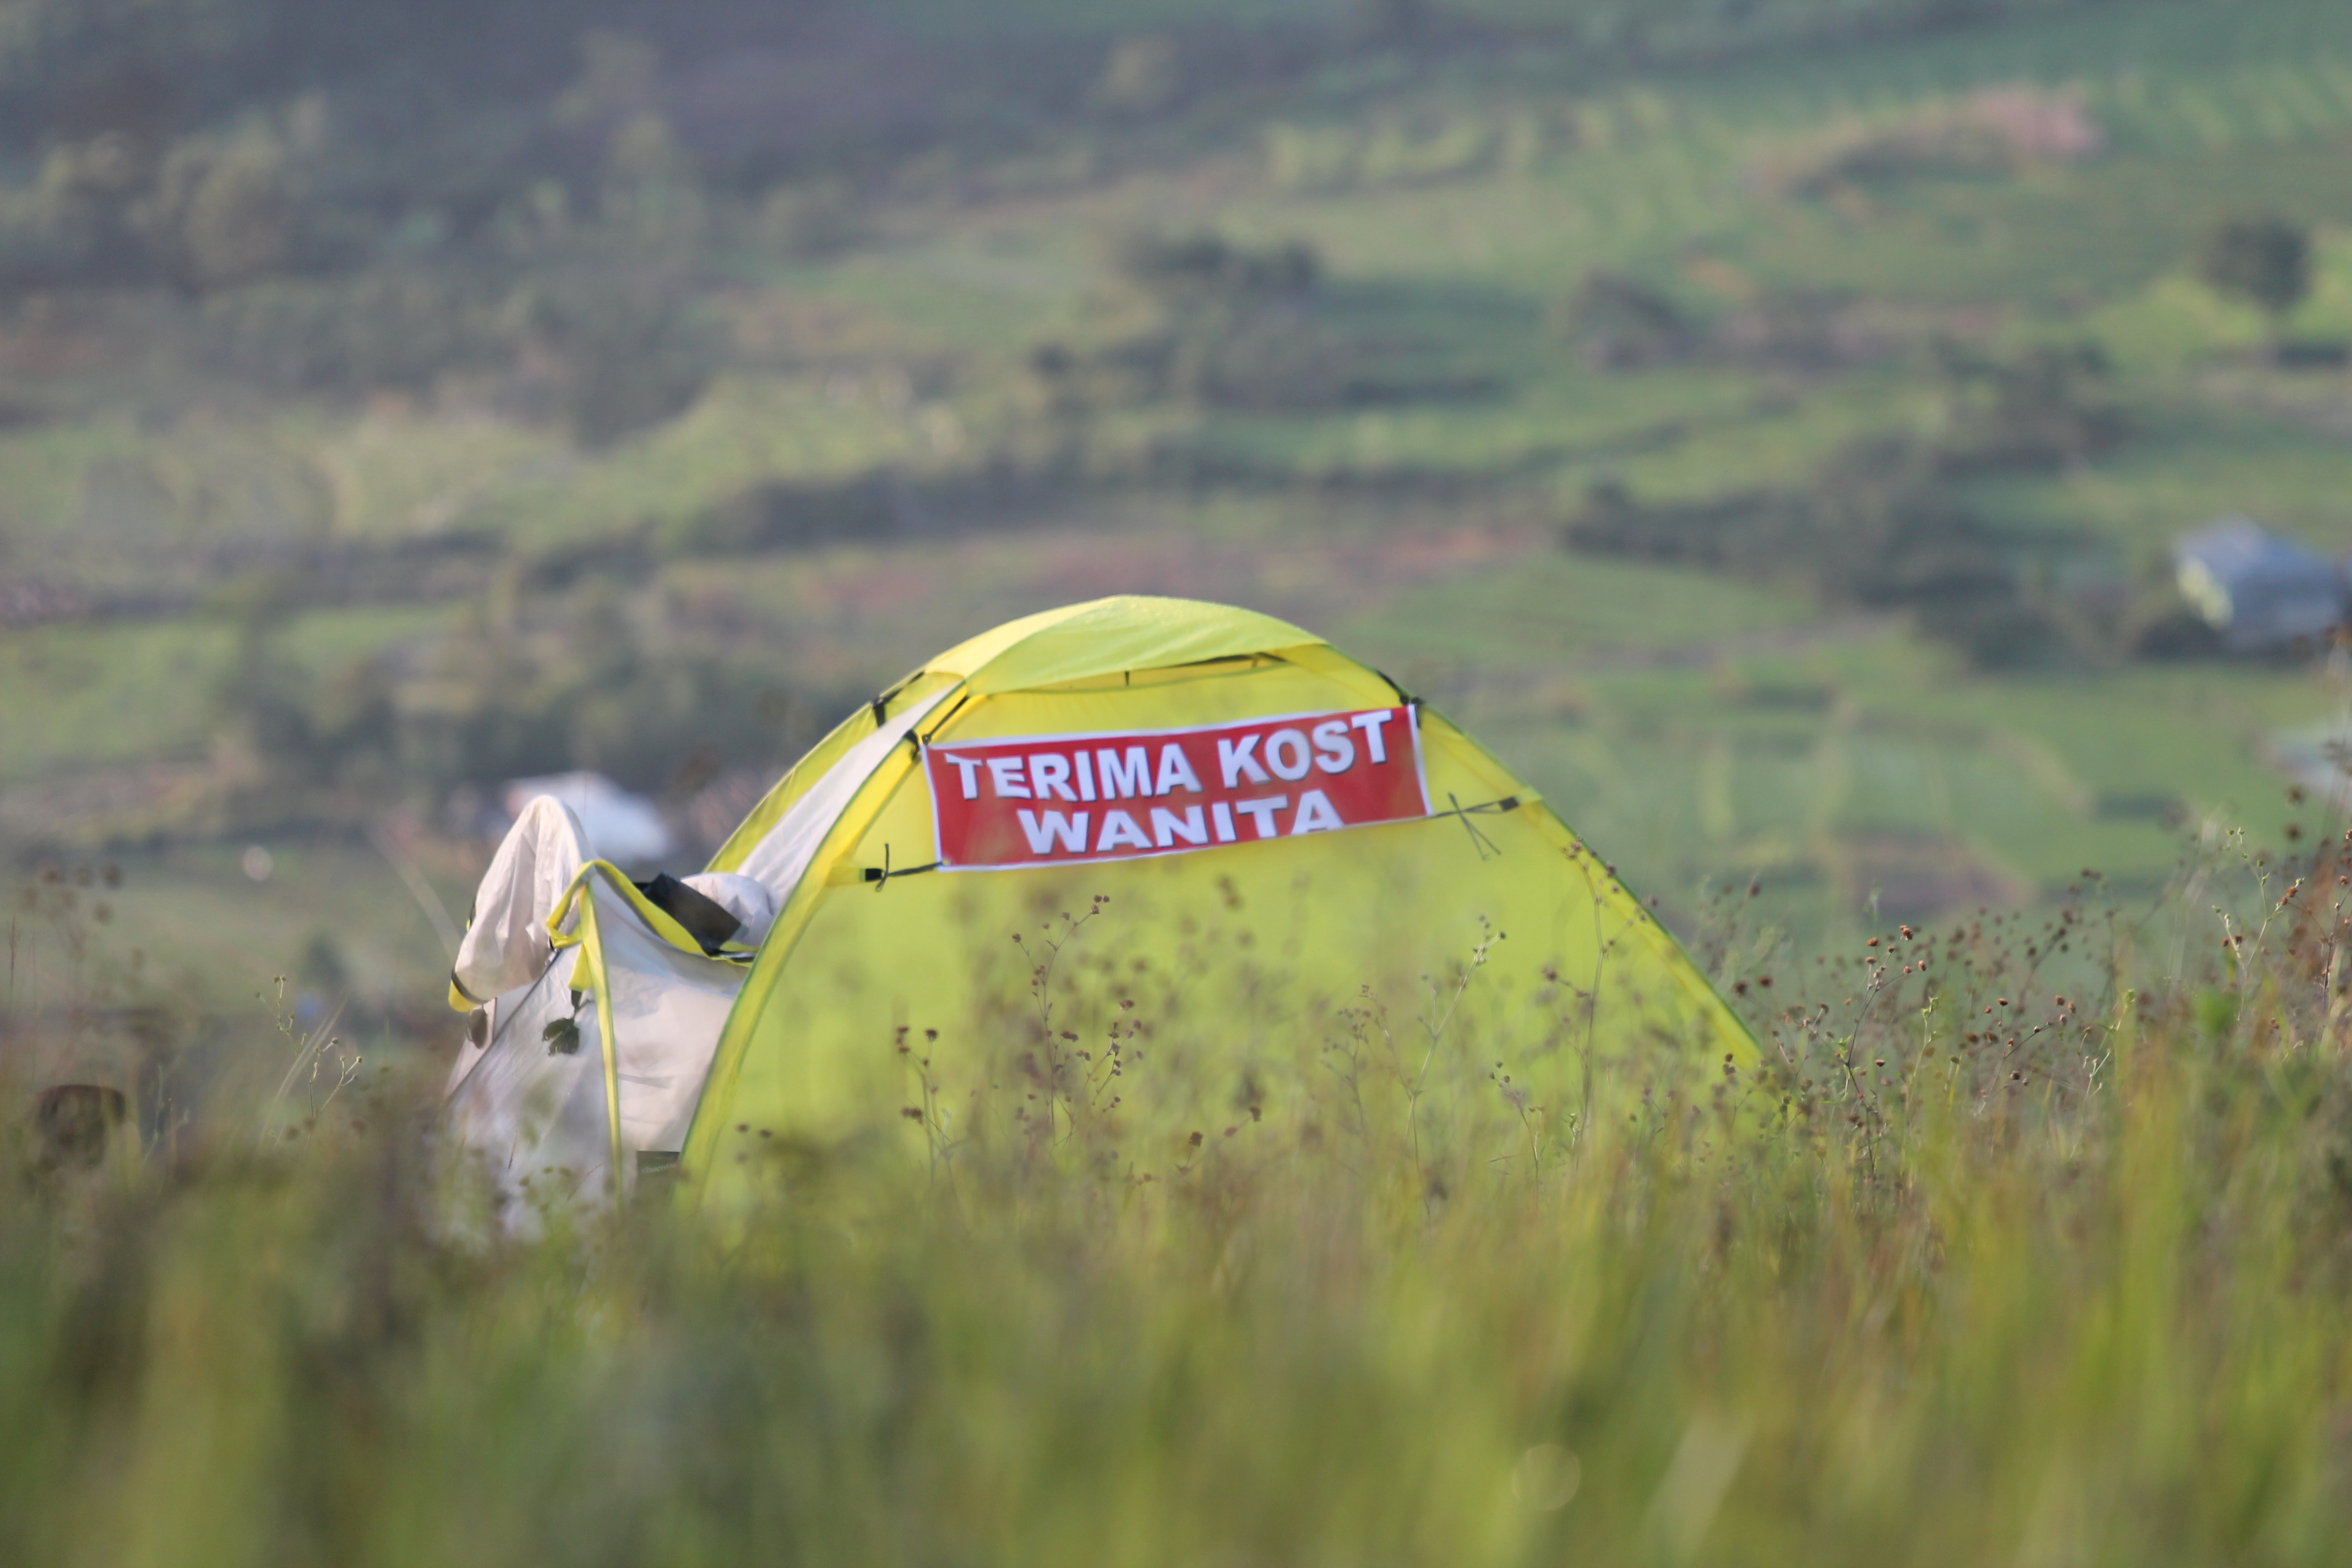
nature, funny, moment, yellow, grass, grassland, field, meadow, rural area, plant, grass family, prairie, sky, ecoregion, landscape, hill, steppe, land lot, plant community, vehicle, plain, paddy field